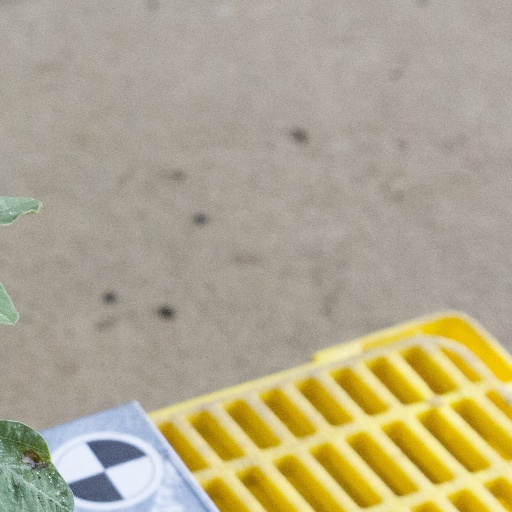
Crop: soybean